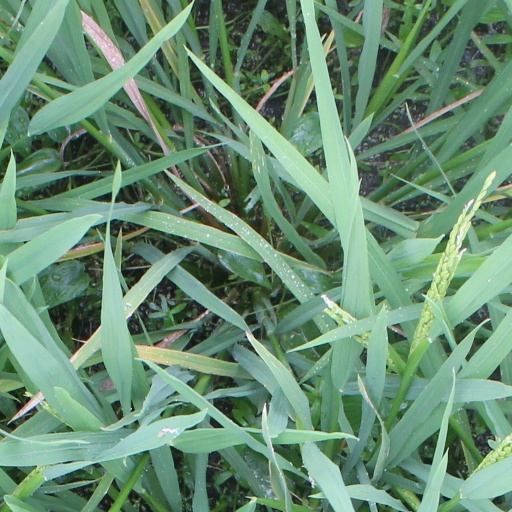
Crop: rice